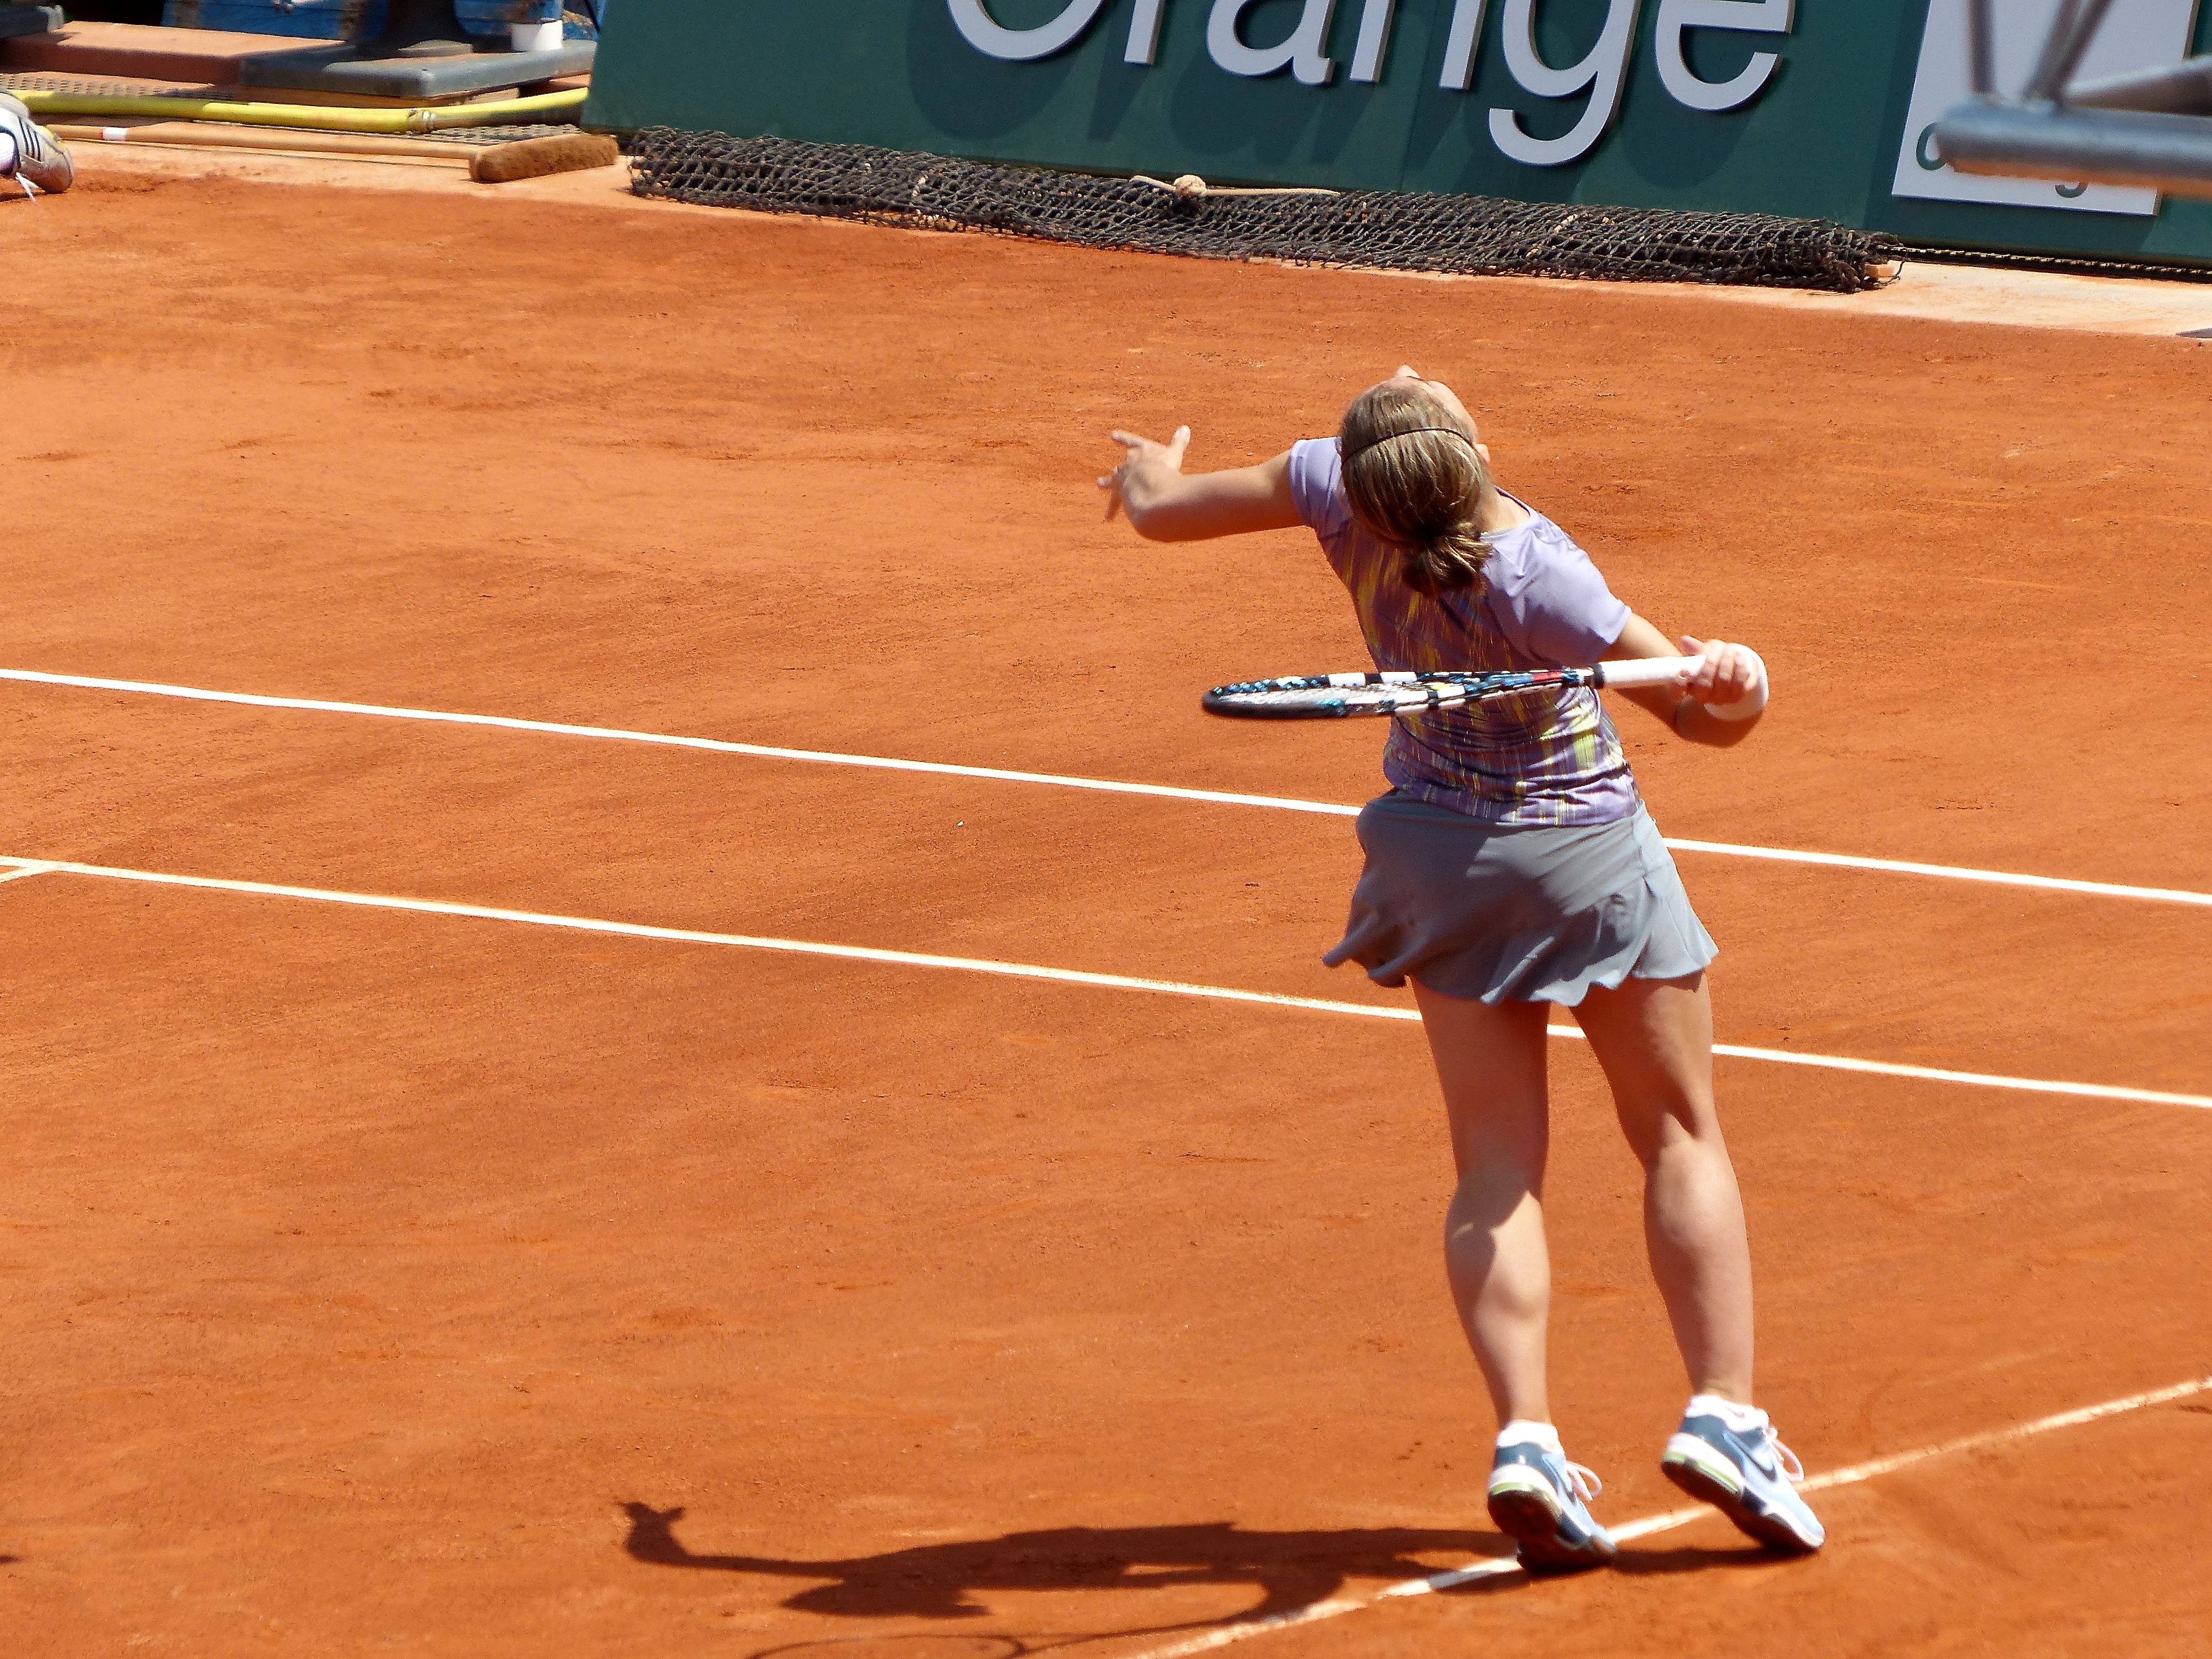
structure, france, 2013, tennis, rolandgarros, sports, championship, tournament, frenchopen, errani, ball game, tennis player, sport venue, individual sports, competition event, racquet sport, soft tennis